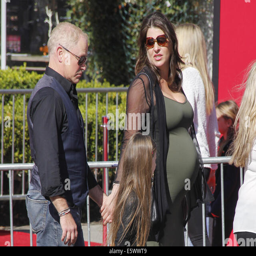
the premiere held featuring : person